Jinhua

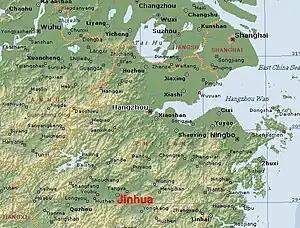
Jinhua in the Yangtze River Delta

Jinhua is located at latitudes 28° 32'−29° 41' N and longitudes 119° 14'−120° 46' E in the center of Zhejiang. It borders Hangzhou to the northwest, Quzhou to the southwest, Lishui to the south, Taizhou to the east, and Shaoxing to the northeast.